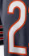
Number: 2